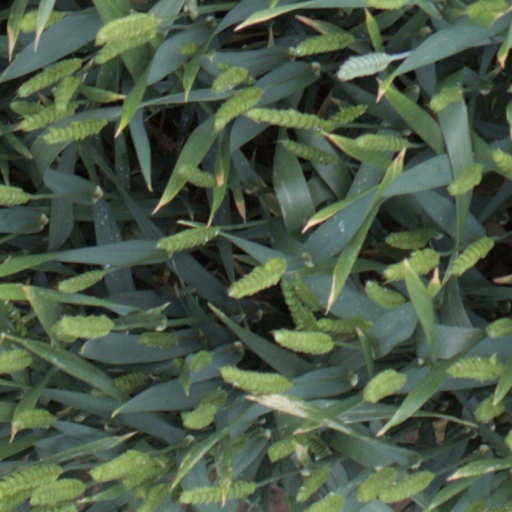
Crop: wheat